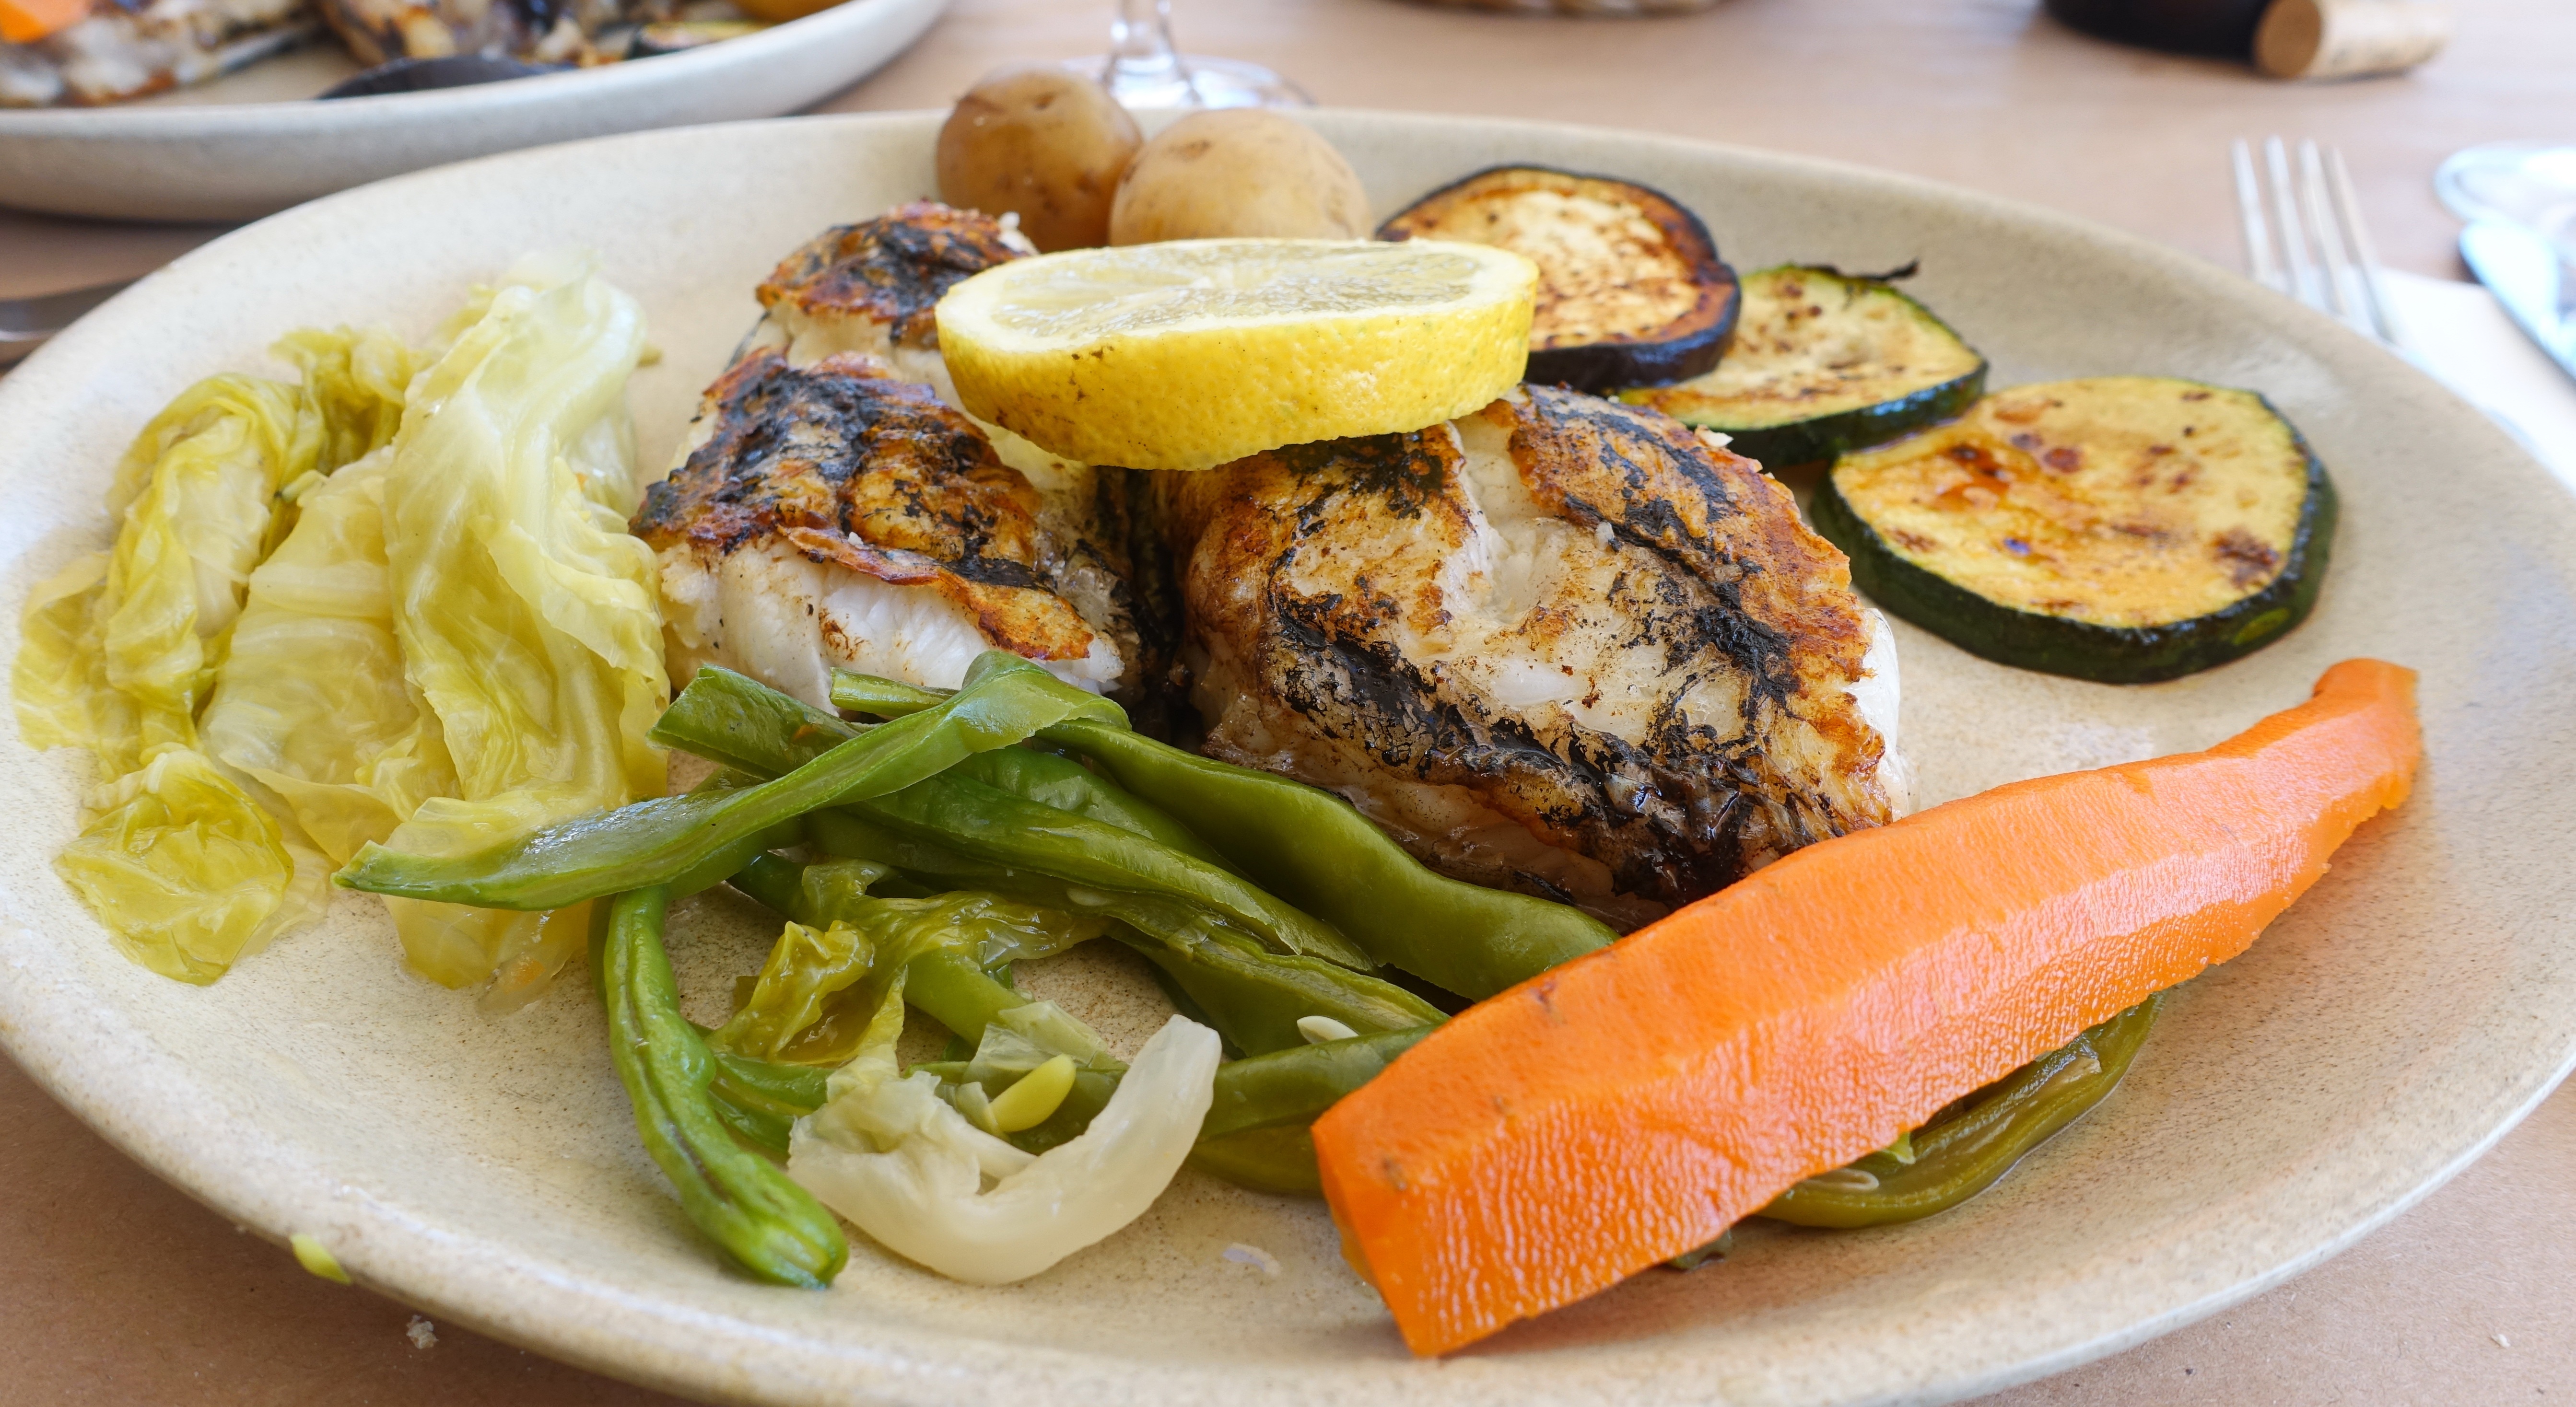
dish, meal, food, produce, fish, breakfast, meat, lunch, cuisine, carrot, lemon, asian food, dining, portugal, beans, cabbage, potatoes, refreshments, delicacy, espada, mediterranean fish, deepwater fish